Mike Bailey (wrestler)

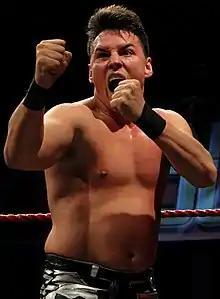
Bailey in 2020

Émile Charles Baillargeon-Laberge (born July 16, 1990), better known by his ring name "Speedball" Mike Bailey, is a Canadian professional wrestler. He is signed to All Elite Wrestling (AEW), where he is one-half of JetSpeed with Kevin Knight. He is also known for his tenure in Total Nonstop Action Wrestling (TNA), where he is a former three-time TNA X Division Champion. He also performed in New Japan Pro-Wrestling (NJPW).